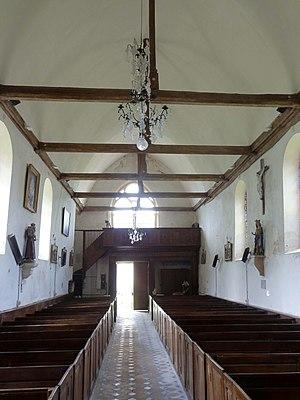
Intérieur de l'église - voir titre.
L'église Saint-Léger est une église catholique paroissiale située à Delincourt, dans l'Oise, en France. Elle remplace un édifice plus ancien, mais sa nef remonte néanmoins aussi loin que la fin du XIᵉ ou le début XIIᵉ siècle. Des remaniements au XVIIIᵉ siècle lui ont enlevé son authenticité, et les arcades de l'exceptionnel porche du début du XIIIᵉ siècle ont alors été bouchées. Les parties orientales conservent tout leur intérêt, et sont d'une architecture recherchée. Elles ont été bâties par le chapitre de la collégiale royale Saint-Mellon de Pontoise, qui fut le collateur de la cure sous l'Ancien Régime. Le transept et le chœur sont de style gothique primitif, mais leurs voûtes d'ogives et leurs chapiteaux particulièrement remarquables évoquent le style roman tardif. Ils datent du troisième quart du XIIᵉ siècle. Le clocher en bâtière central, qui s'élève au-dessus de la croisée du transept, n'a été achevé qu'au début du XIIIᵉ siècle, et est plus résolument gothique. Il séduit surtout par ses dimensions très judicieusement définies. Bientôt après son achèvement, l'église a été agrandie par l'adjonction de deux collatéraux au nord et au sud du chœur.